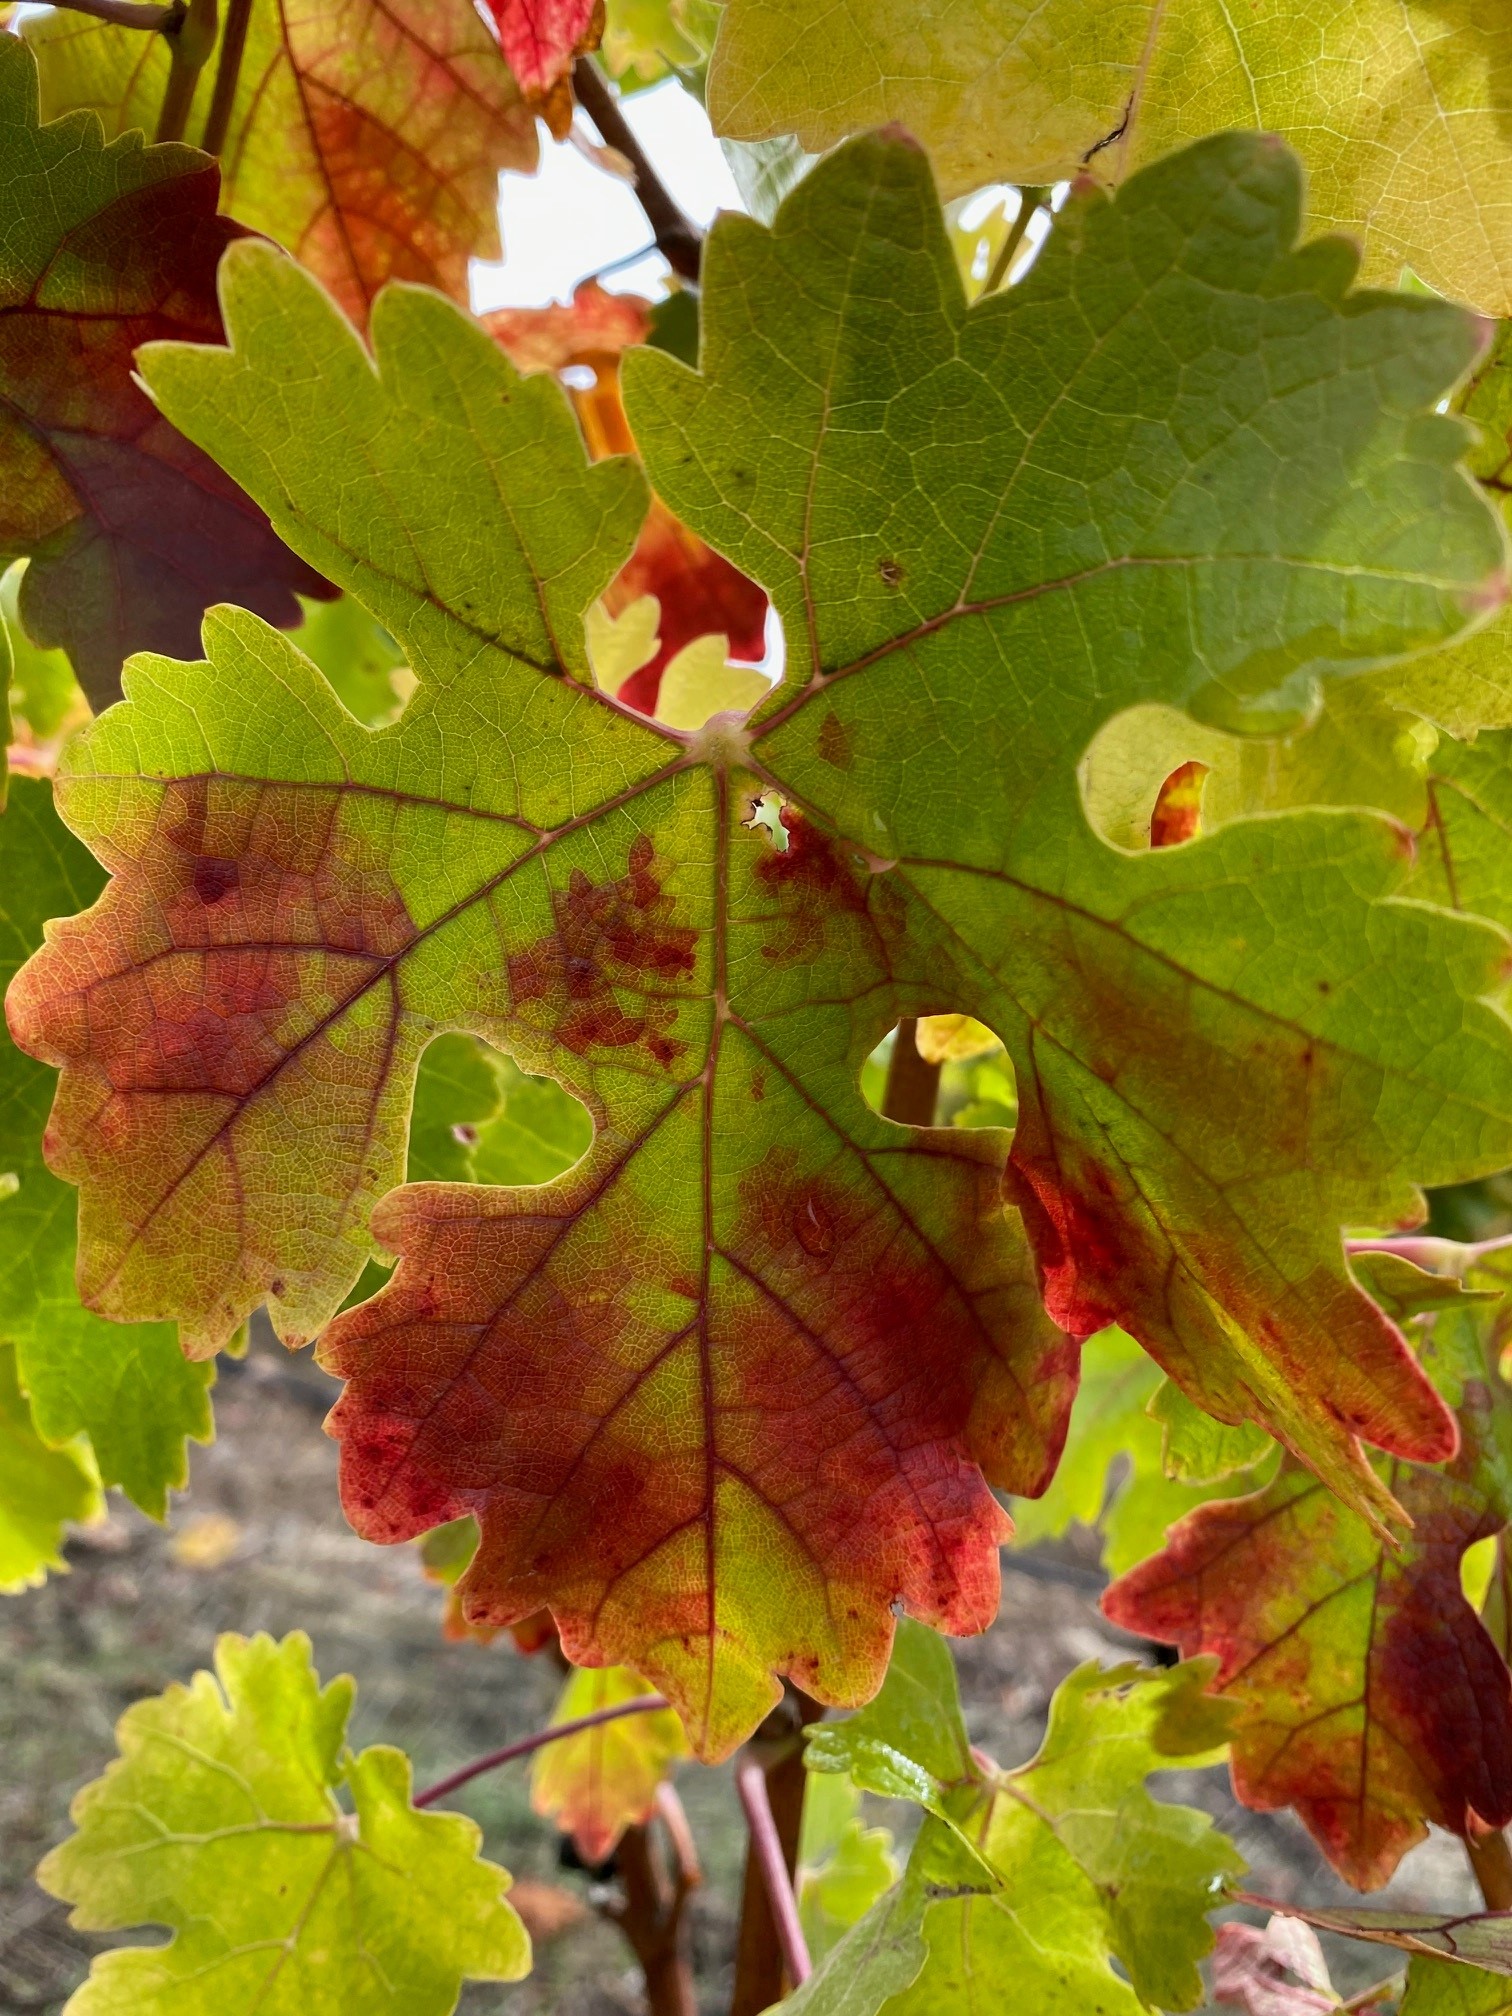
Label: Red Blotch